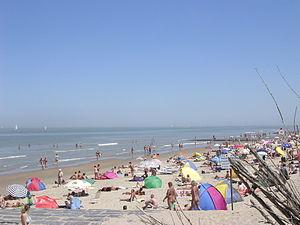
Le tourisme naturiste ou tourisme nudiste est une forme de tourisme pour lequel les pratiquants fréquentent soit des établissements touristiques dédiés à la pratique du naturisme, soit des lieux de villégiature ordinaires mais avec une pratique du nudisme sur place ou à proximité. Il s'est développé à partir des années 1920 en Europe.
Voici une liste des plages nudistes et naturistes françaises.
Une plage nudiste ou plage naturiste est une plage où peut se pratiquer la nudité, pouvant s'agir de nudisme ou de naturisme. Cette pratique peut être officialisée, tolérée voire interdite selon les législations adoptées par les pays ou les collectivités locales.